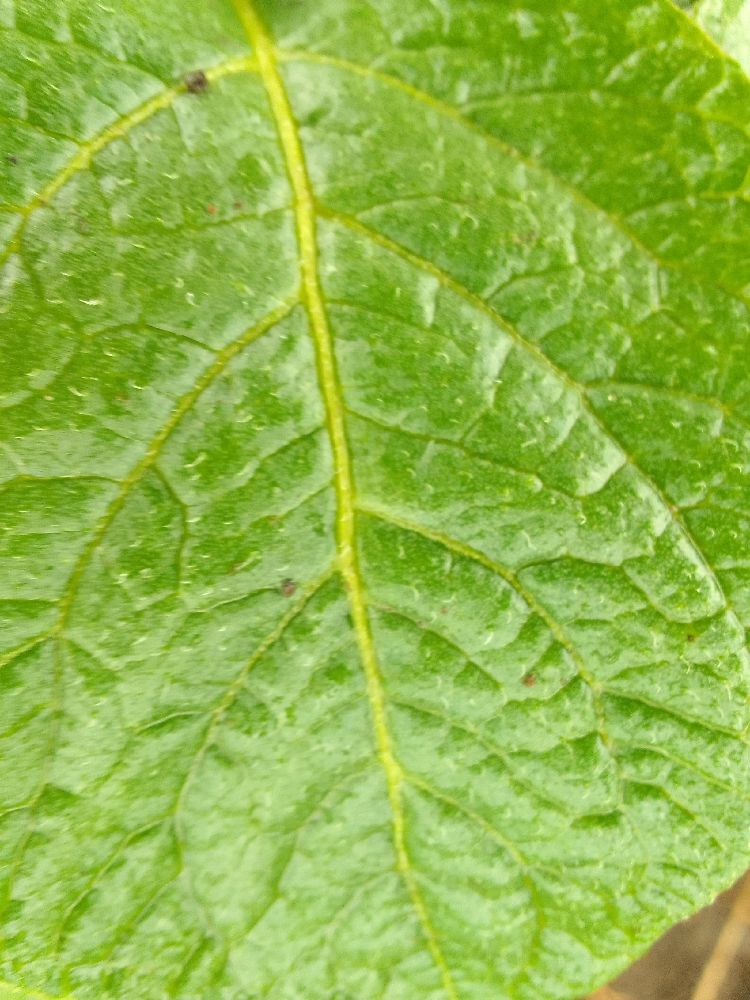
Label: Healthy